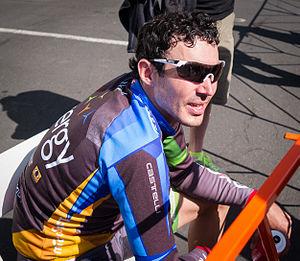
L'équipe cycliste Exergy est une équipe cycliste américaine, qui a existé de 2009 à 2012. Durant son existence, elle court avec le statut d'équipe continentale de 2011 à 2012. La structure est créée en 2009 sous forme d'équipe amateur.